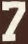
Number: 7